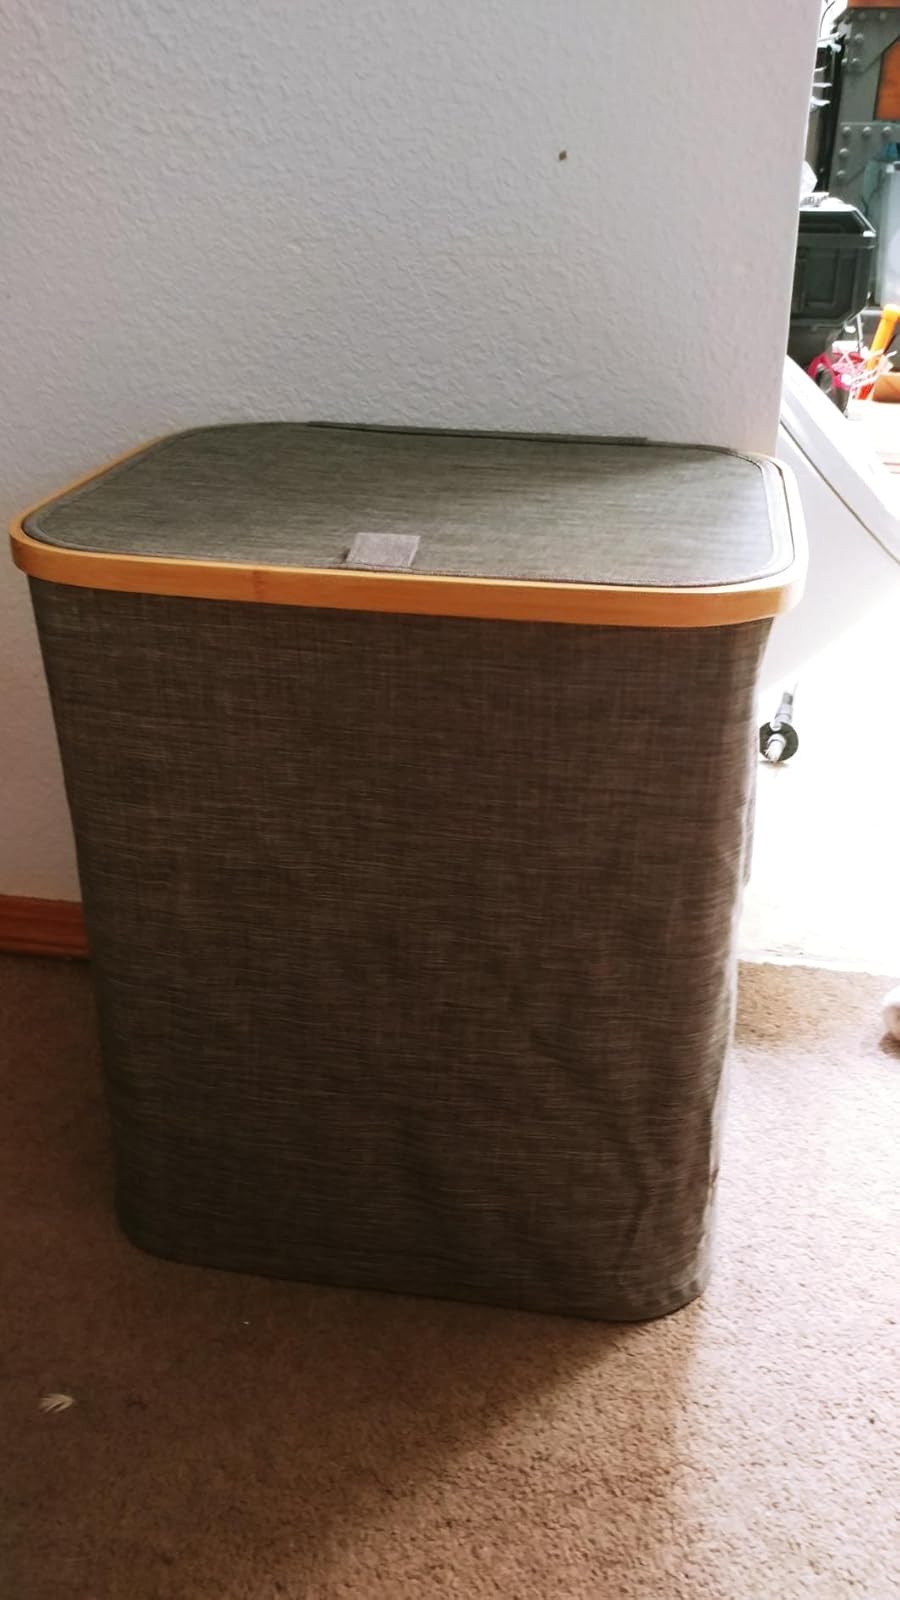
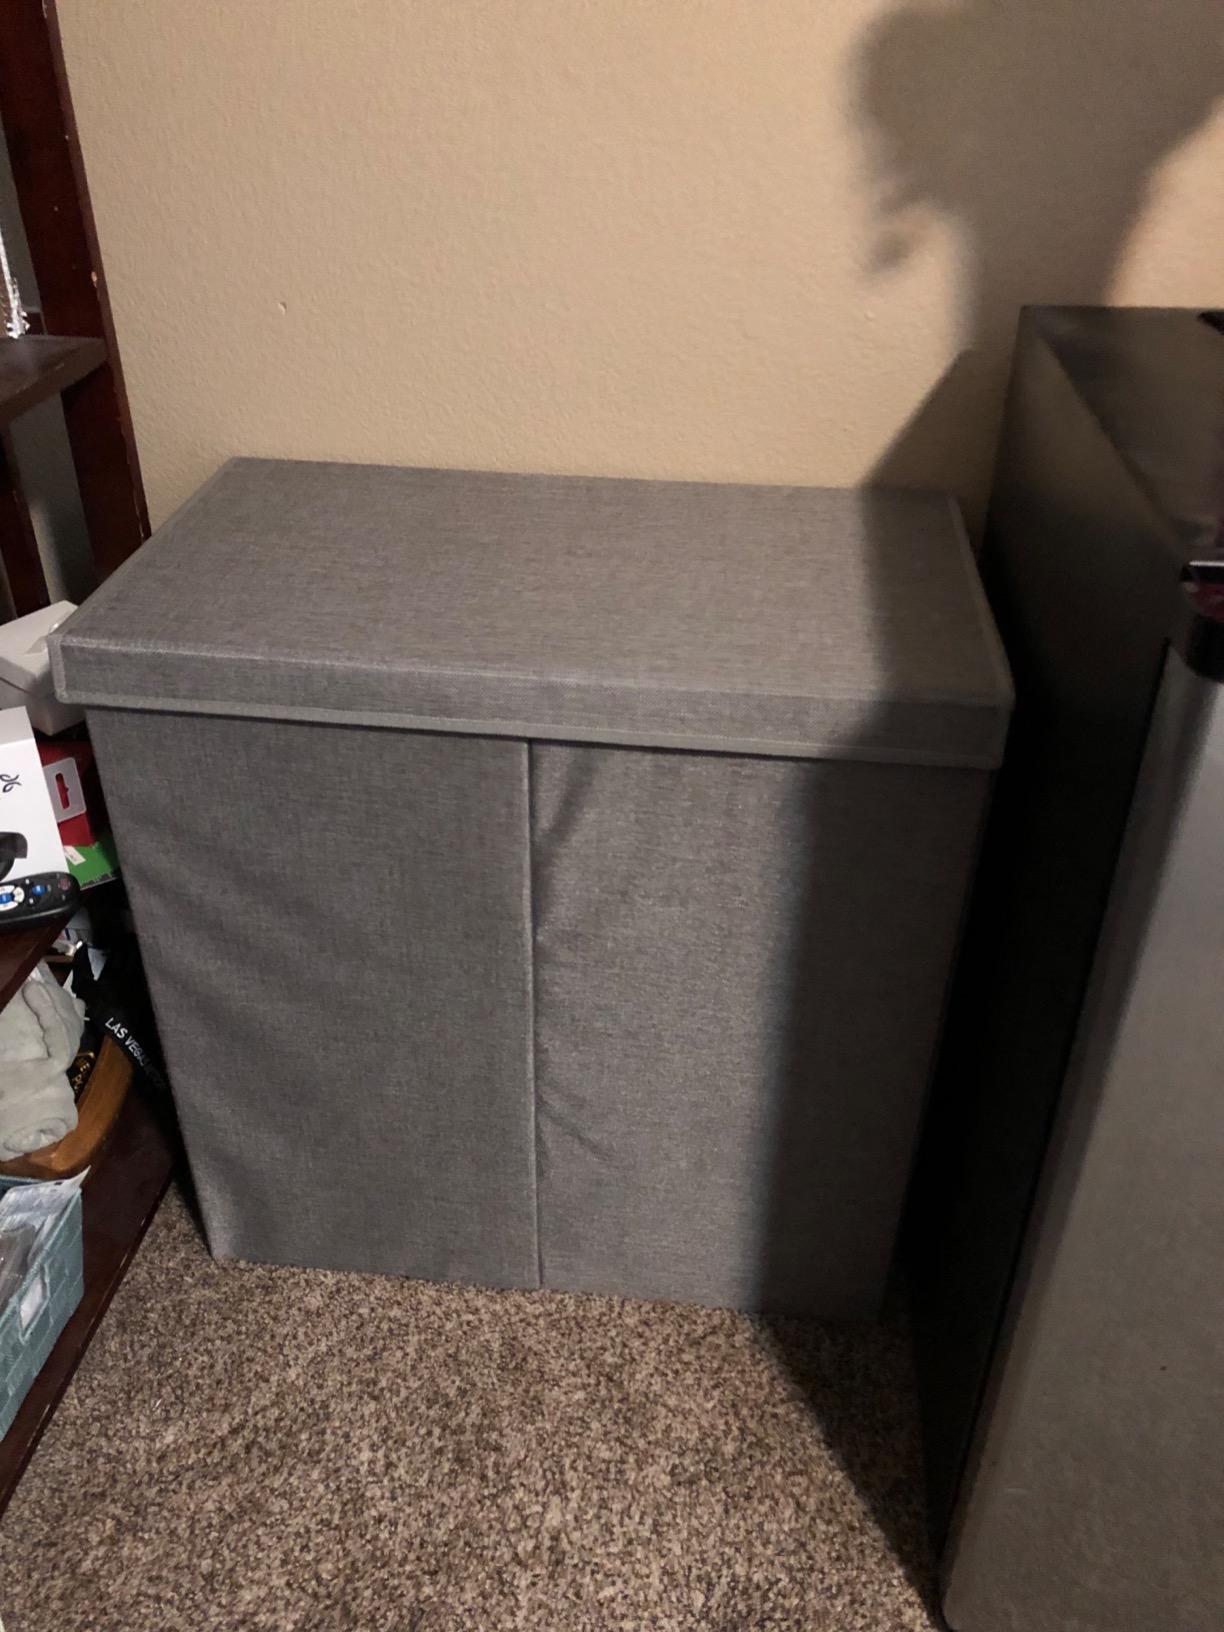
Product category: items_hamper
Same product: no